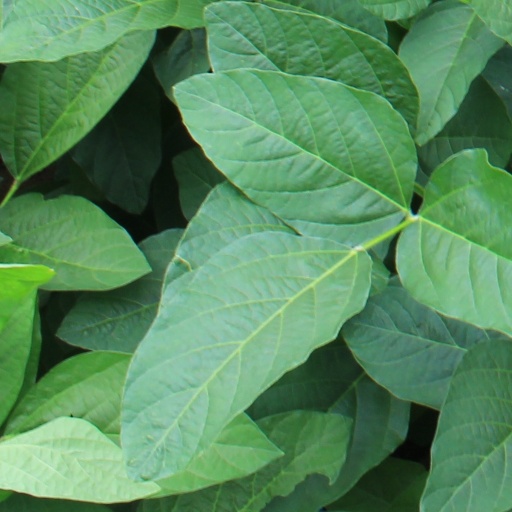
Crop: soybean